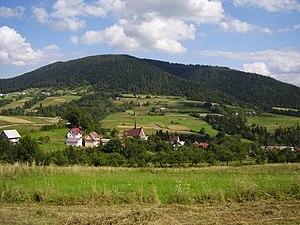
Zalesie est une localité polonaise de la gmina de Kamienica, située dans le powiat de Limanowa en voïvodie de Petite-Pologne.